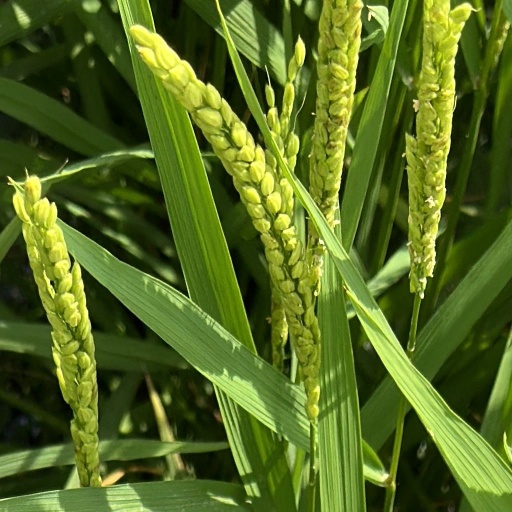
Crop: rice